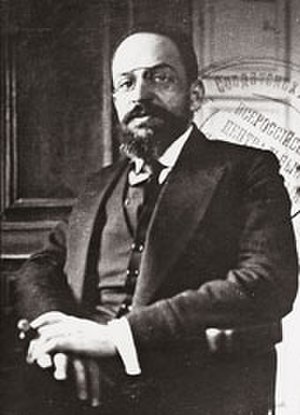
Adolf Joffe
Adolf Abramovitj Joffe var en sovjetisk politiker og diplomat.